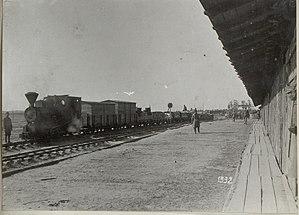
Pivdenno-Zakhidna zaliznytsia est une société de chemin de fer régionale ukrainienne qui a son siège social à Kiev. Elle est une composante de la société Ukrzaliznytsia. Son nom « sud-ouest » vient du russe car le réseau a été développé dans la partie sud-ouest de l'Empire russe par rapport à Moscou, en dépit d'être dans la partie nord de l'Ukraine.